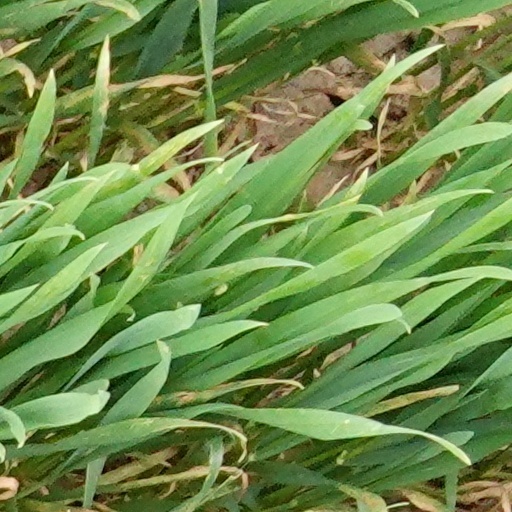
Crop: wheat